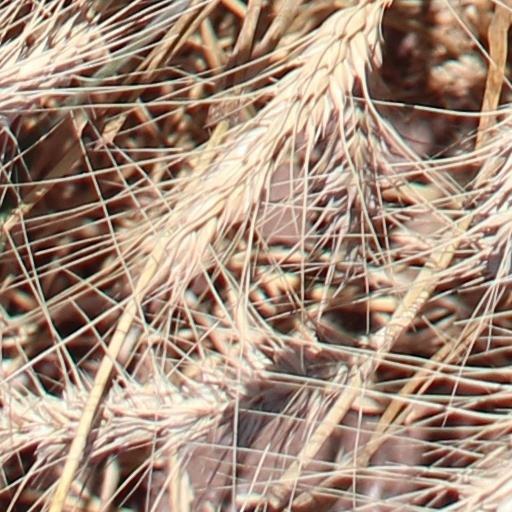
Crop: wheat